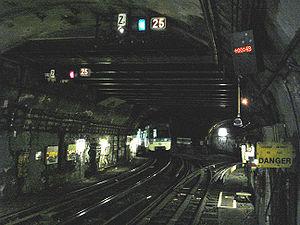
Bifurcation de la ligne 13 du métro de Paris à la station La Fourche, France.
La ligne 13 du métro de Paris est l'une des seize lignes du réseau métropolitain de Paris. Elle est issue de la fusion entre l'ancienne ligne B du réseau Nord-Sud, devenue la ligne 13, et l'ancienne ligne 14 de la CMP, deux compagnies préexistant à la RATP. La jonction entre les deux anciennes lignes est opérationnelle depuis 1976, formant ainsi une grande transversale nord-sud.